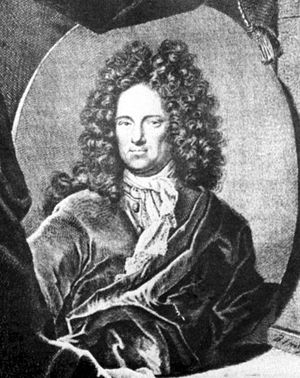
Ehrenfried Walther von Tschirnhaus
Ehrenfried Walther von Tschirnhaus var en tysk matematiker og filosof.